PEEK and POKE

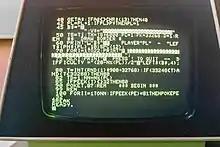
PEEK and POKE in line 100 of a Commodore Basic program on a CBM 3016

In computing, PEEK and POKE are commands used in some high-level programming languages for accessing the contents of a specific memory cell referenced by its memory address. PEEK gets the byte located at the specified memory address.